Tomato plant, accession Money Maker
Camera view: horizontal (90 deg, fisheye); turntable rotation: 210 degrees
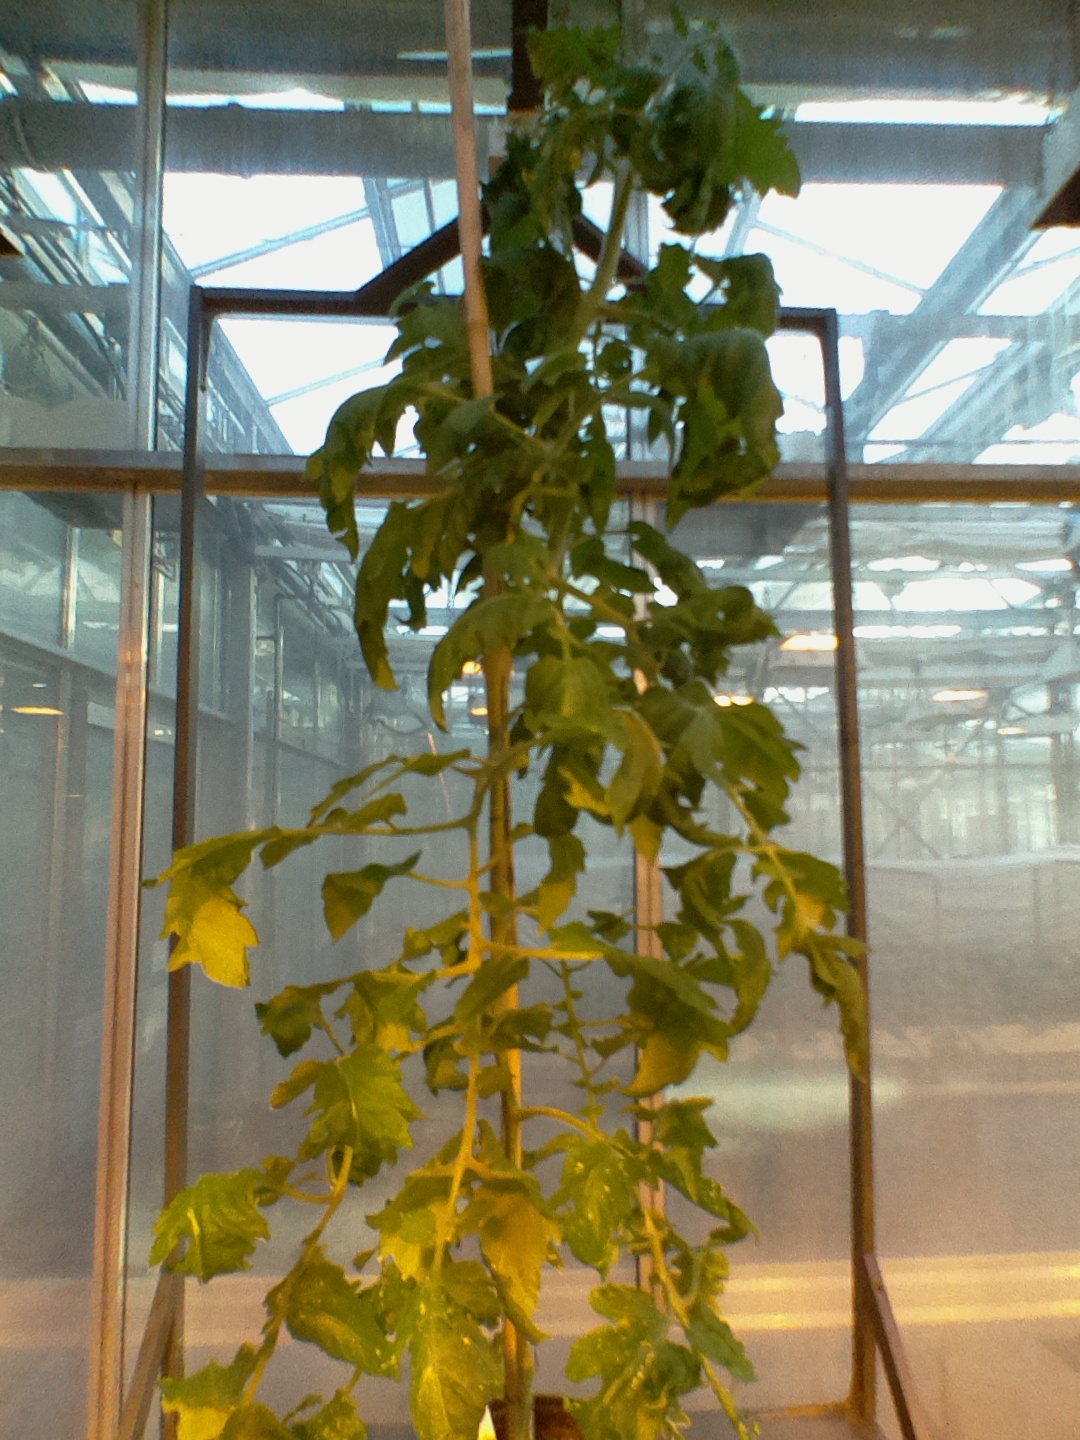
BBCH growth stage 65: Full flowering, 50%-60% of flowers open, first petals falling